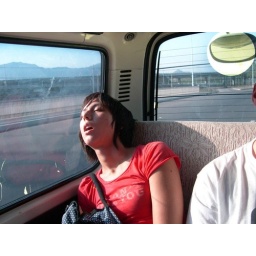
sleeping in the van on the way back from the great wall. (thanks to jocelyn for taking this pic)